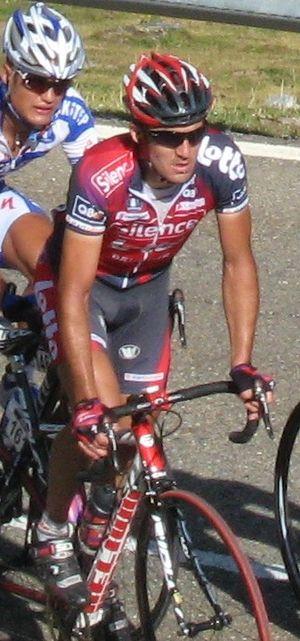
Yaroslav Popovych est un coureur cycliste ukrainien, né le 4 janvier 1980 à Drohobytch, en RSS d'Ukraine. Champion du monde sur route espoirs en 2001, il a été professionnel de 2002 à 2016. Il a pris la troisième place du Tour d'Italie 2003 et a remporté le classement du meilleur jeune du Tour de France en 2005. Sa dernière équipe était l'équipe Trek-Segafredo dans laquelle il devient directeur sportif depuis mai 2016.